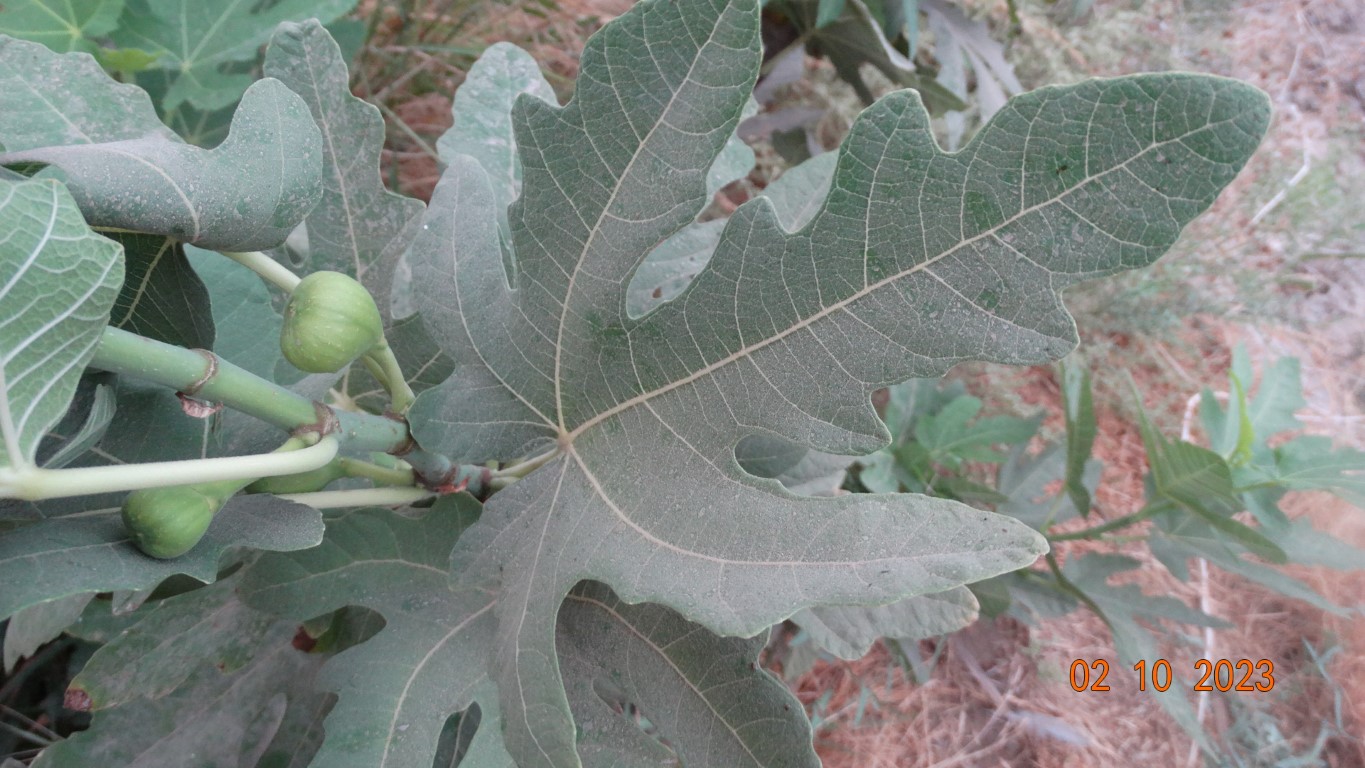
Label: healthy